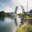
Label: bridge